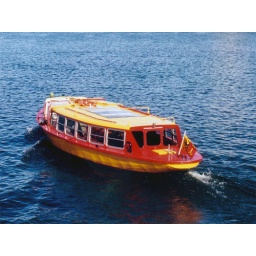
A boat in the lake in Geneva, showing off the colours and flag of the canton of Geneva. Switzerland, 2003.